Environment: real
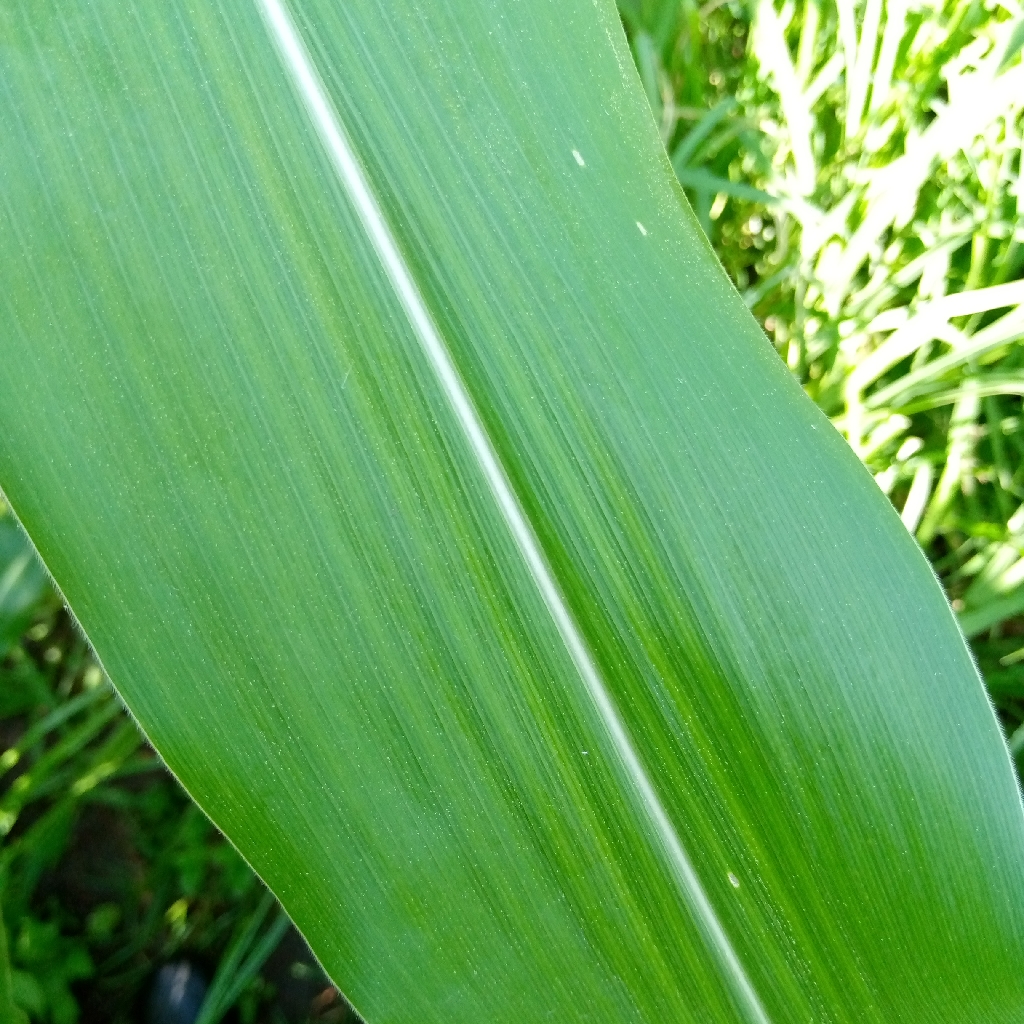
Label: healthy